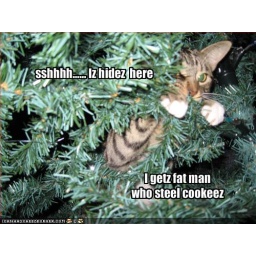
cat hides in christmas tree